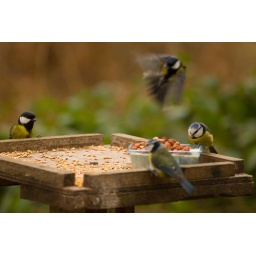
birds feeding on and around bird table